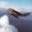
Label: airplane